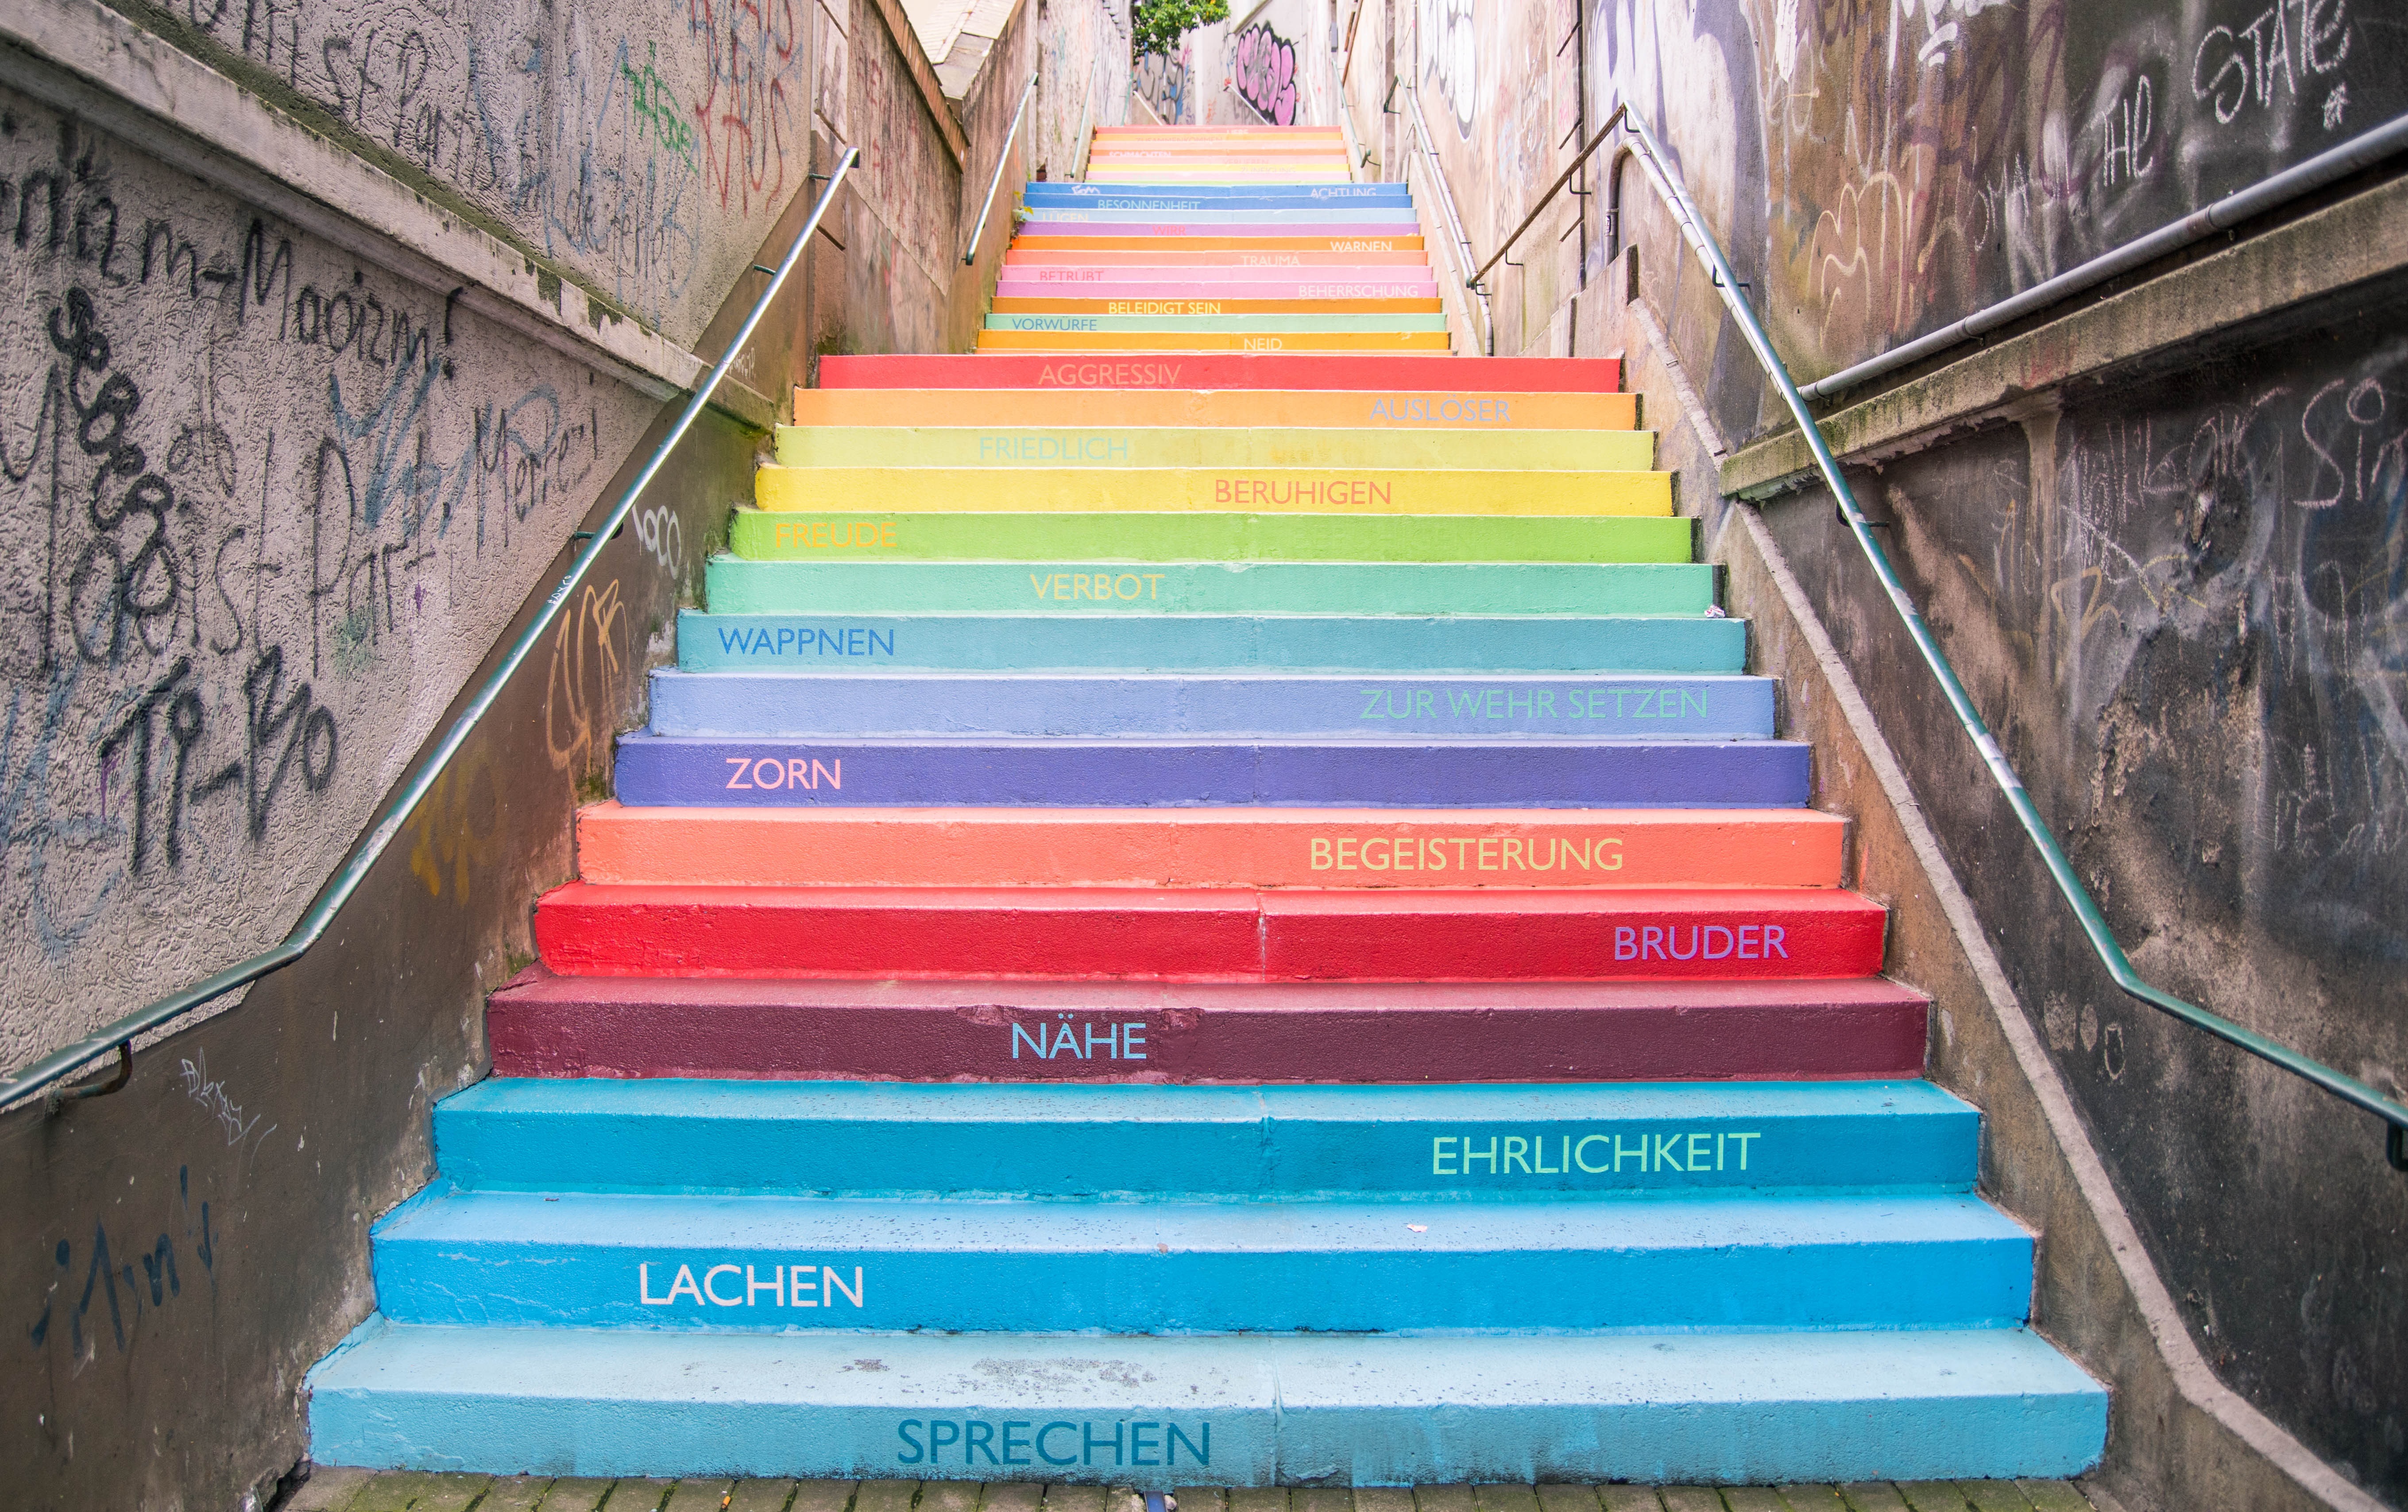
architecture, wall, stone, color, blue, stairs, emergence, gradually